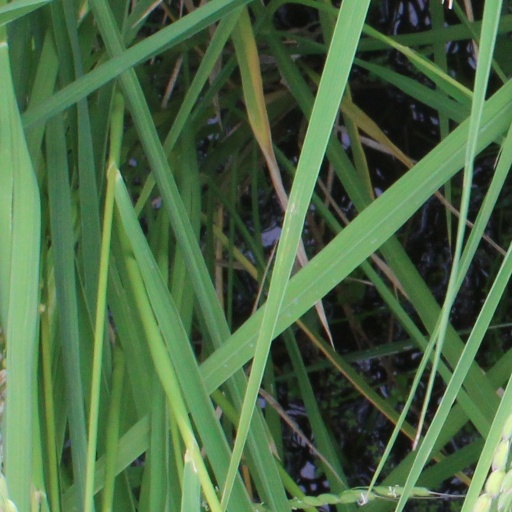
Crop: rice